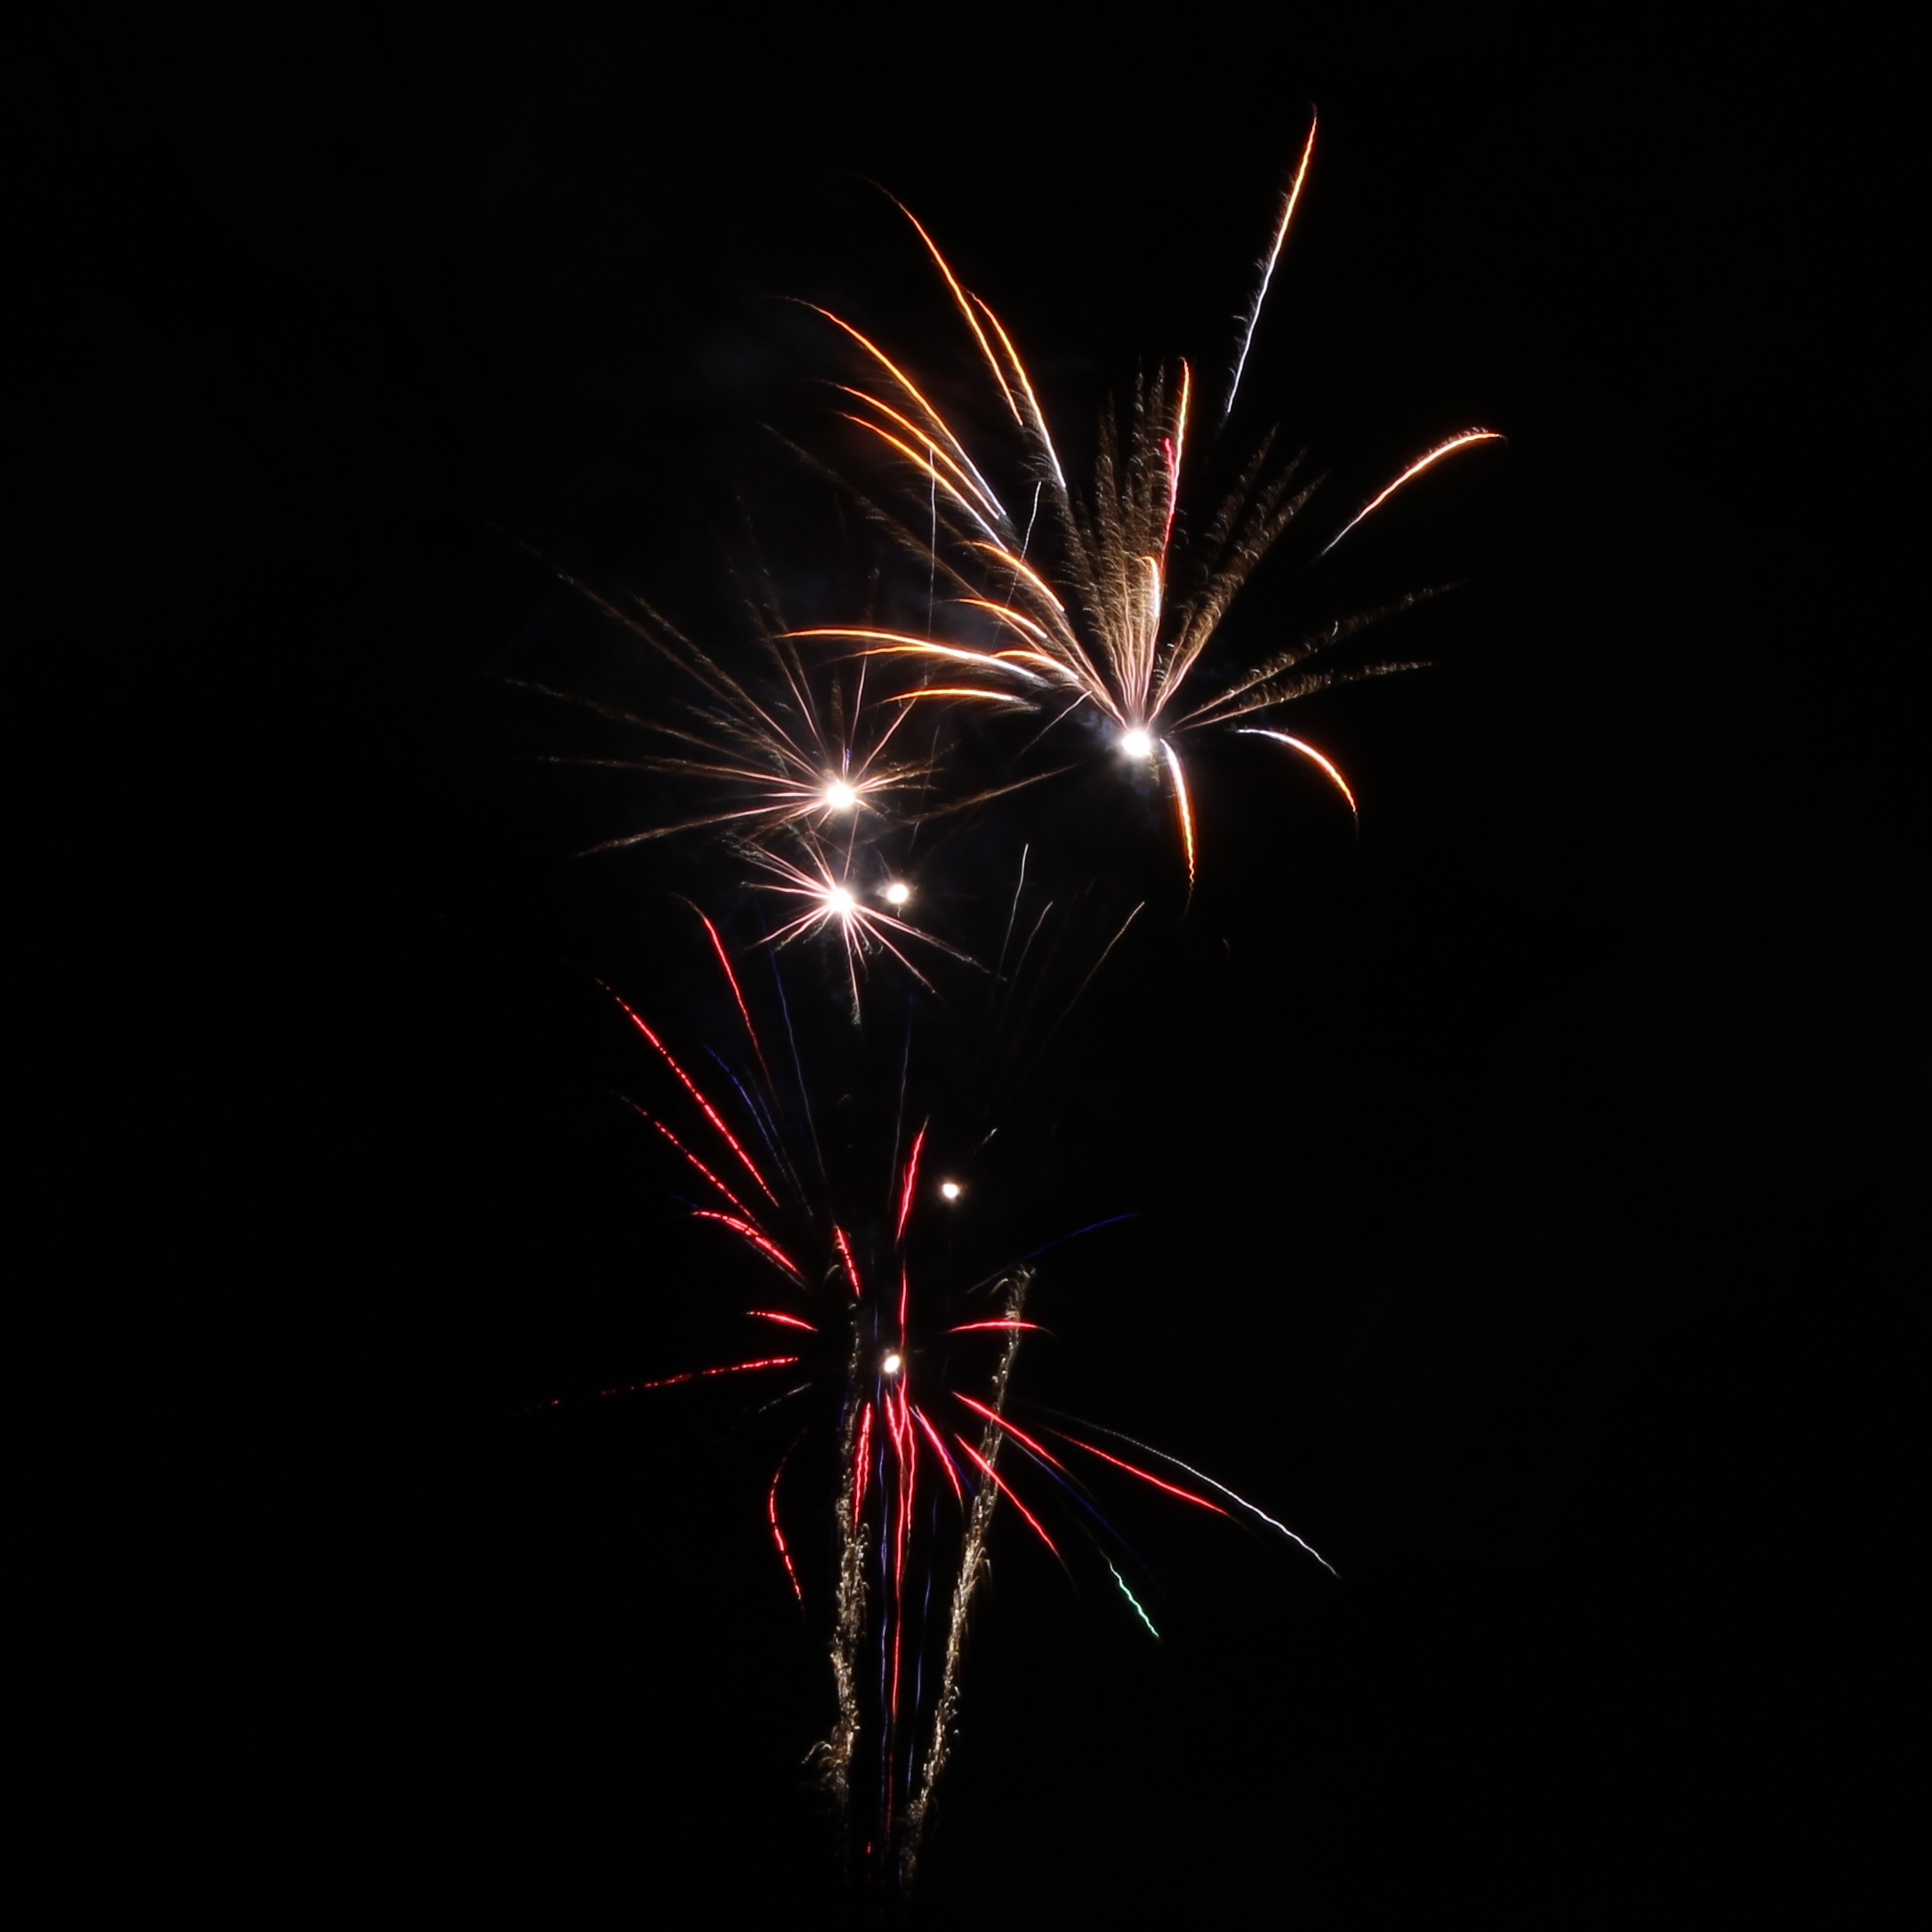
recreation, sparkler, red, fireworks, illustration, event, sylvester, new year's eve, new year's day, fireworks rocket, shower of sparks, outdoor recreation